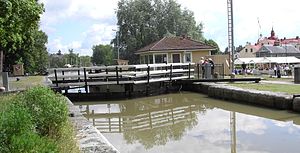
Söderköping / Söderköpings kanalhavn
Söderköpings sluse, Göta kanal, juli 2005
Söderköping er en svensk by som ligger i Östergötlands län i Östergötland. Den er administrationsby i Söderköpings kommune og i 2010 havde byen 6.992 indbyggere.